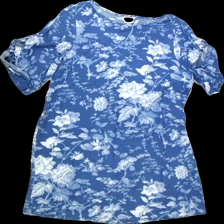
View: front
Type: Tunic
Category: Ladies
Brand: H&M
Colors: Blue, White
Material: 100%viscose
Pattern: Floral print
Cut: Regular, C-collar
Size: 38
Season: All
Trend: No trend
Stains: Yes
Price range: 50-100
Recommended usage: Export